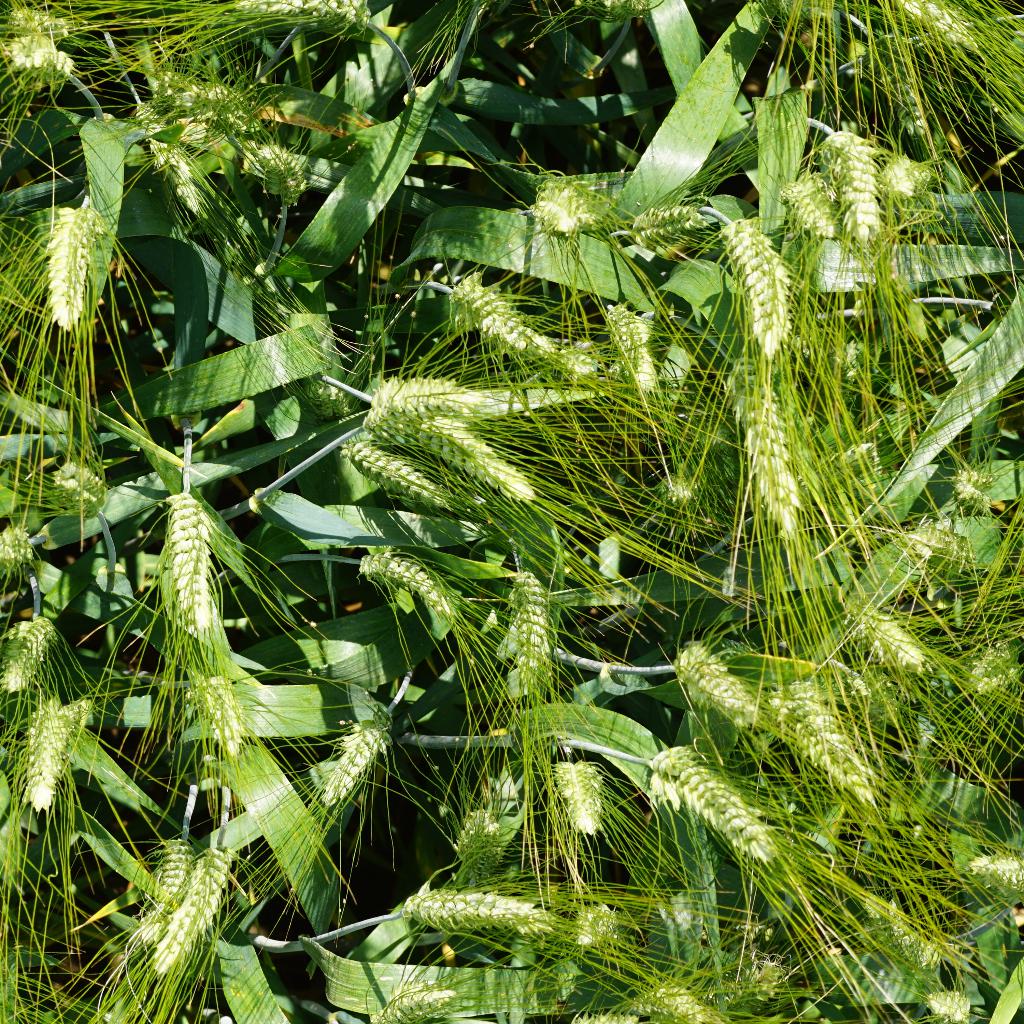
Country: France
Location: Gréoux
Wheat development stage: Filling